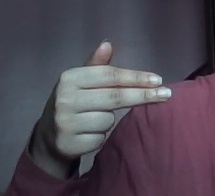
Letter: ghain